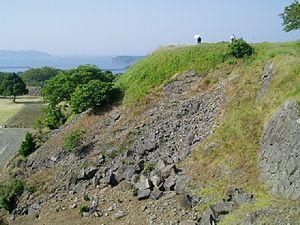
Les cent châteaux japonais remarquables est une liste dressée en 2006 par la Fondation des châteaux japonais sur des critères d'importance culturelle, historique et de signification régionale.